Marcos Pérez Jiménez

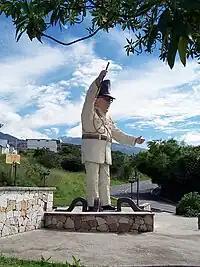
Statue of Marcos Pérez Jiménez in Michelena, Táchira

One of the first public demonstrations against the Pérez Jiménez regime occurred on 1952, after the assassination of opposition leader Leonardo Ruiz Pineda. During a commemorative ceremony in Nuevo Circo, Caracas, hundreds of people waved handkerchiefs during a minute of silence asked in his honor.